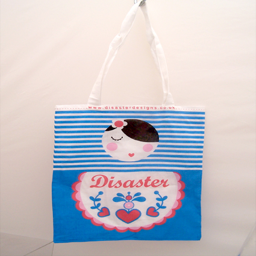
our give - away bag at the show